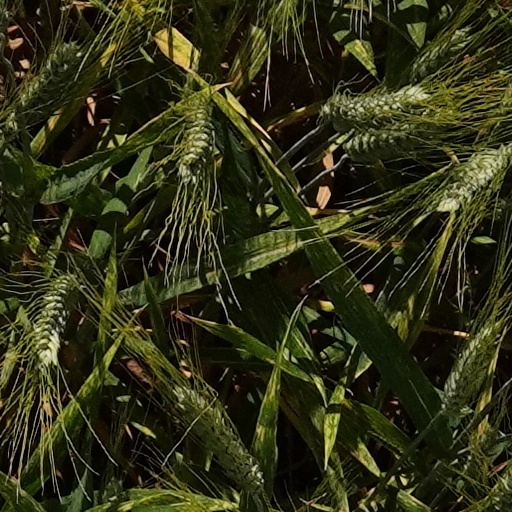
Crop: wheat